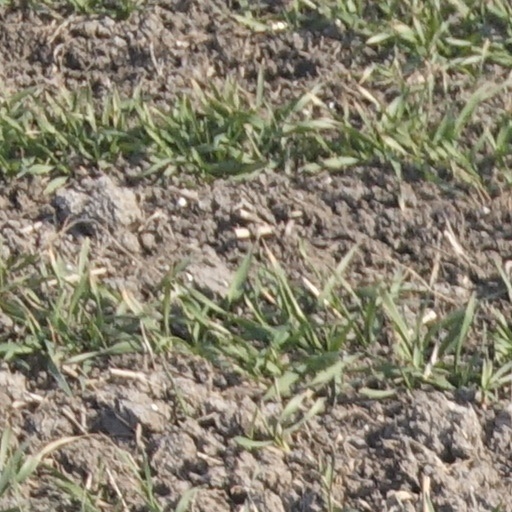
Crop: wheat